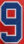
Number: 9